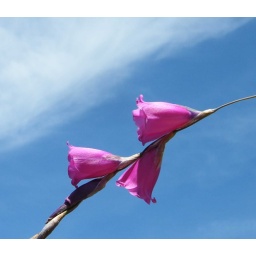
flower in the sky